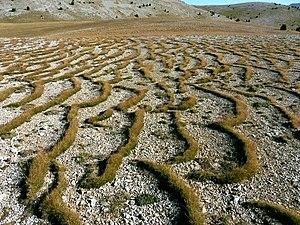
La Fétuque eskia ou le Gispet est une espèce de plantes herbacées du genre Festuca et de la famille des Poaceae. Cette fétuque est une endémique pyrénéenne que l'on retrouve dans les pelouses montagnardes siliceuses et d'autres en gradins.